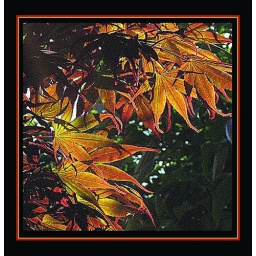
One of my favorite views in the garden...up into the backlit maple...with little scraps of blue sky blinking through.